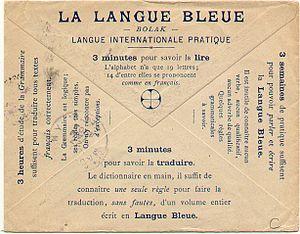
Le Bolak ou langue bleue est une langue construite du type mixte créée par Léon Bollack au tournant des XIXᵉ et XXᵉ siècles.